Artemis program

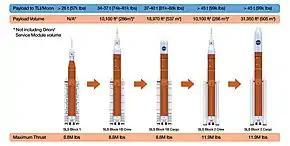
The planned evolution of the Space Launch System, the primary launch vehicle for Orion

The Space Launch System (SLS) is a United States super heavy-lift expendable launch vehicle, which has been under development since its announcement in 2011. The SLS is the main Earth-launch vehicle of the Artemis lunar program, . NASA is required by the U.S. Congress to use SLS Block 1, which will be powerful enough to lift a payload of to low Earth orbit (LEO), and will launch Artemis I, II, and III. Starting in 2028, Block 1B is intended to debut the Exploration Upper Stage (EUS) and launch the notional Artemis IV–VII.